History of the Jews in Basel

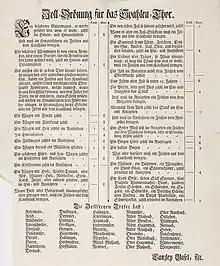
Customs list for the Spalentor, 1775. Collection of the Jewish Museum of Switzerland.

In 1398, the city gate “Spalentor” was built during an extension of the walls, which had been partly destroyed by the earthquake. The gravestones from the cemetery of the first Jewish community were used alongside other stones and debris for the construction of the wall. Several early historical scholars mention these gravestones, among them Johannes Tonjola. In his introduction to "Basilea Sepulta", 1661, he describes counting 570 Hebrew gravestones when walking along the city wall.